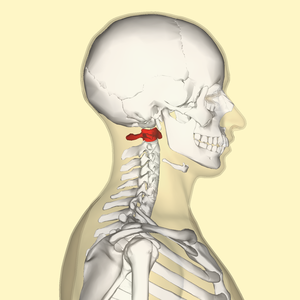
L'atlas est la première vertèbre cervicale. Elle a été nommée ainsi en référence au géant Atlas de la mythologie grecque, qui portait la sphère céleste sur ses épaules comme cette vertèbre porte la tête. L'atlas agit comme un ménisque osseux, intercalé entre le crâne et le rachis.